Beth Levison

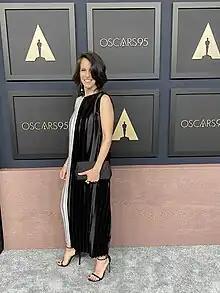
Beth Levison at the Academy Awards, 2023

Beth Levison is an Academy Award-nominated American independent documentary film producer and director based in New York City. Previously, she had a career in unscripted television.